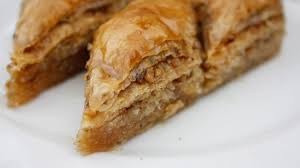
Yemek: baklava